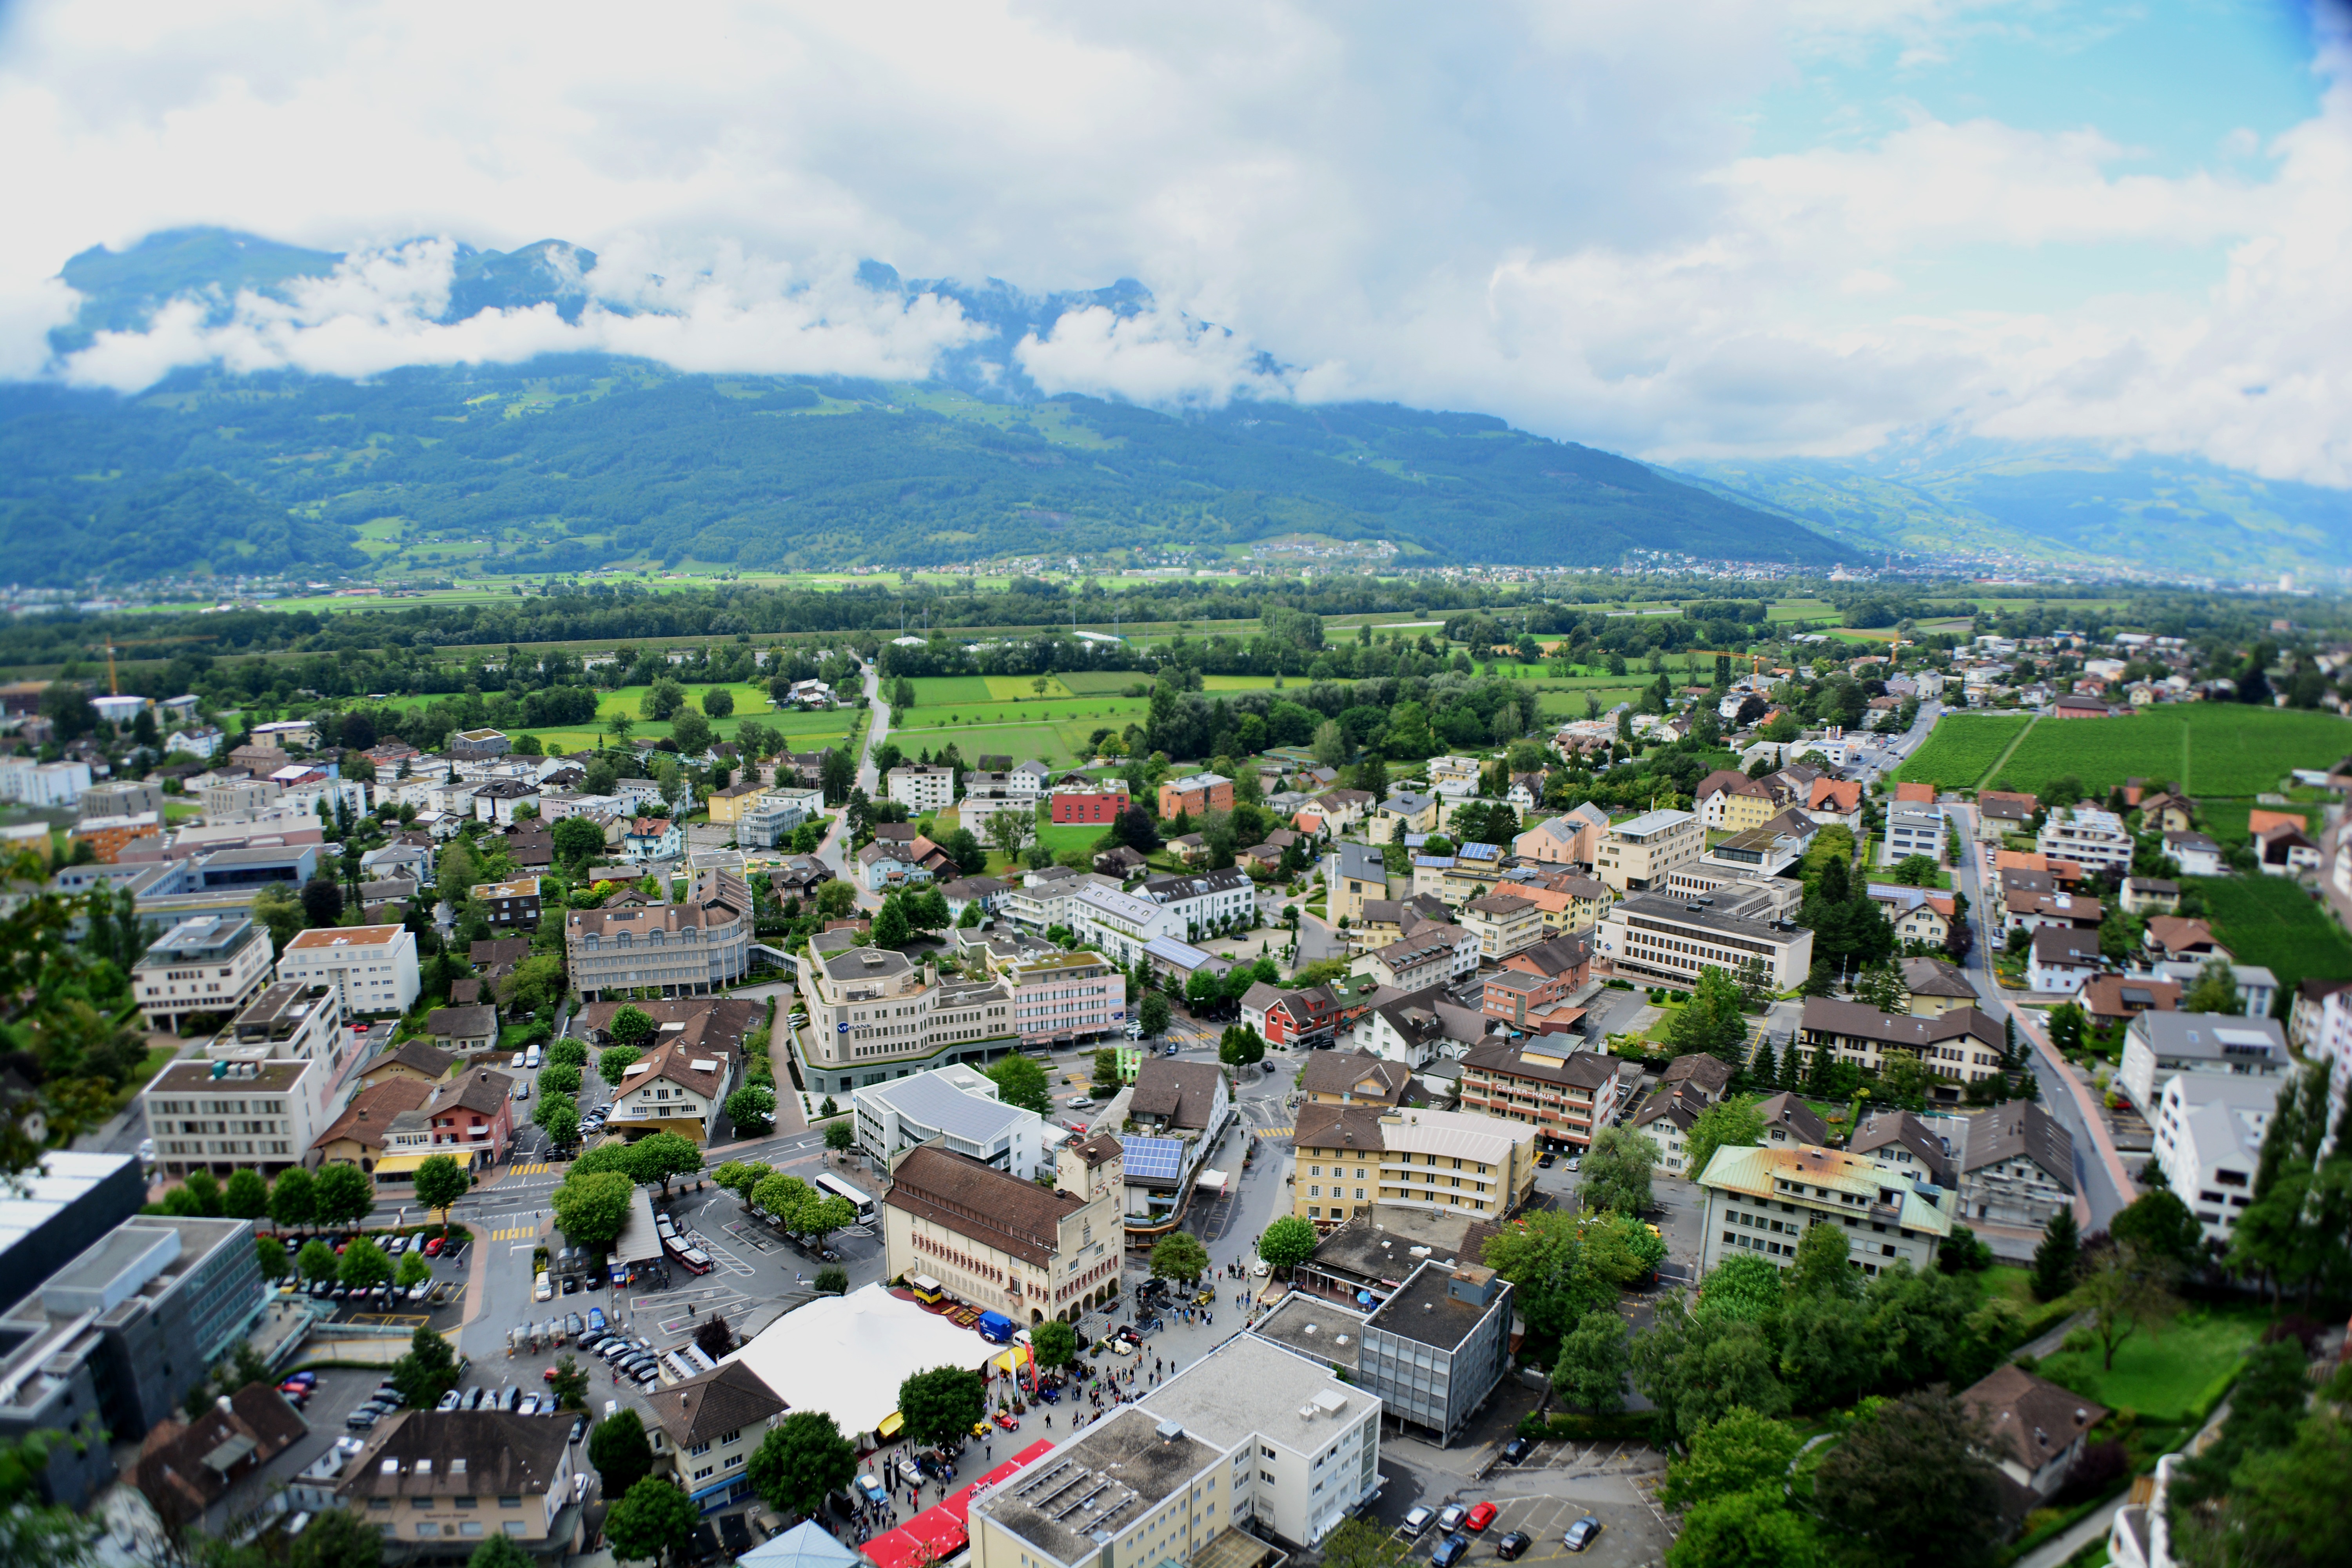
landscape, mountain, architecture, skyline, photography, hill, town, city, mountain range, cityscape, panorama, village, suburb, tourism, buildings, alps, neighbourhood, bird's eye view, aerial photography, urban area, residential area, geographical feature, human settlement, liechtenstein